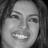
Emotion: happy